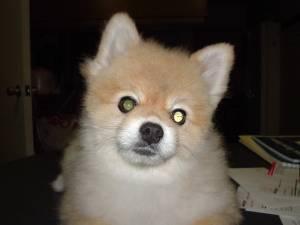
pomeranian